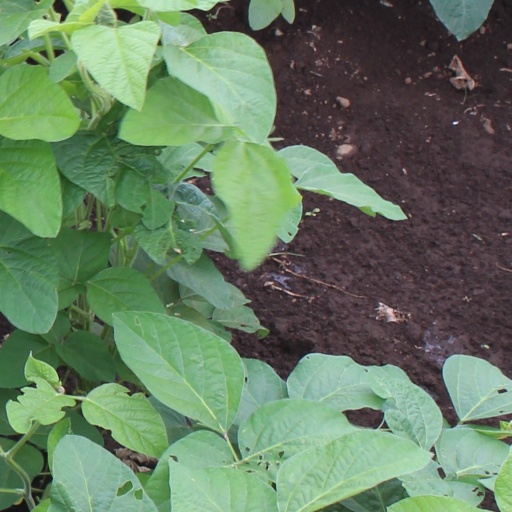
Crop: soybean